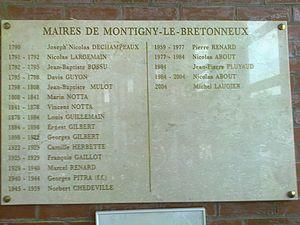
Plaque des noms des maires dans la mairie de Montigny le Bretonneux (78180)
Montigny-le-Bretonneux est une commune française située dans le département des Yvelines, en région Île-de-France. Comme les habitants de Montigny-lès-Cormeilles dans le Val-d'Oise, ses habitants se nomment les Ignymontains et Ignymontaines.